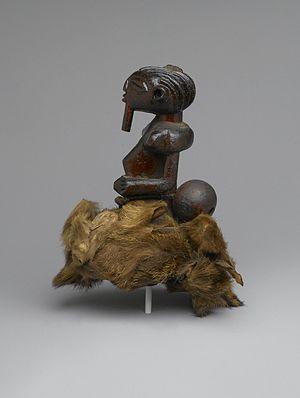
Le terme nkisi ou nkishi est généralement employé pour désigner les statuettes anthropomorphes produites par les populations bakongo à des fins magico-religieuses. Pendant la période coloniale, ces statuettes étaient appelées « fétiches », ou encore « fétiches à clous », certaines d'entre elles, Nkondi, étant parfois couvertes de clous et de lamelles de fer. Dans la pensée kongo, « nkisi » réfère aussi à une puissance personnalisée du monde invisible qui peut être soumise ou contrôlée au moyen de pratiques rituelles.